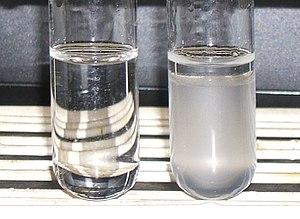
Le test de Lucas permet de préciser l'appartenance d'un alcool à l'une des trois classes d'alcool.